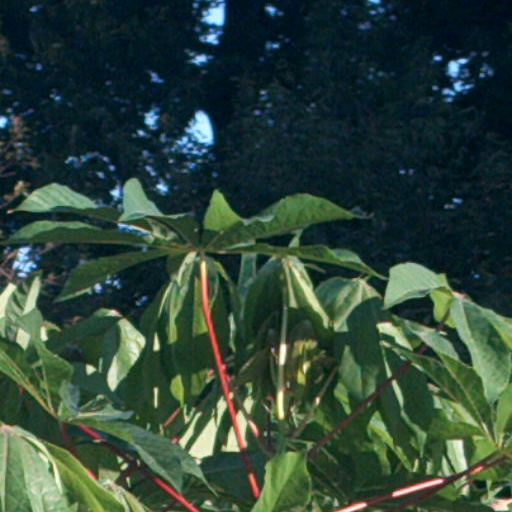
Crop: cassava